Revolver

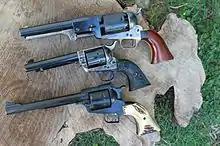
From Top: Replica of 1849 vintage. .44 Colt Revolving Holster Pistol (Dragoon); Colt Single Action Army Model 1873; Ruger (New Model) Super Blackhawk- Mid and late 20th Century

The tip-up revolver was the first design to be used with metallic cartridges in the Smith & Wesson Model 1, on which the barrel pivoted upwards, hinged on the forward end of the topstrap. On the S&W tip-up revolvers, the barrel release catch is located on both sides of the frame in front of the trigger. Smith & Wesson discontinued it in the third series of the Smith & Wesson Model 1 1/2 but it was fairly widely used in Europe in the 19th century after a patent by Spirlet in 1870, which also included an ejector star.